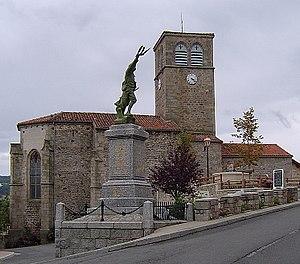
Le Poilu victorieux, aussi appelé Poilu de la Victoire, est une œuvre du sculpteur français Eugène Bénet, réalisée en 1920. Représentant un poilu, un soldat français de la Première Guerre mondiale, et destinée aux monuments aux morts, elle en orne plusieurs centaines à travers la France.
Saint-Georges-en-Couzan est une commune française située dans le département de la Loire en région Auvergne-Rhône-Alpes, et faisant partie de Loire Forez Agglomération.